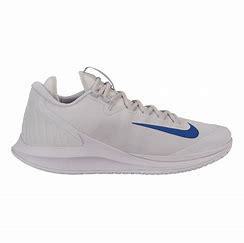
Brand: Nike
Model: Court Air Zoom Zero